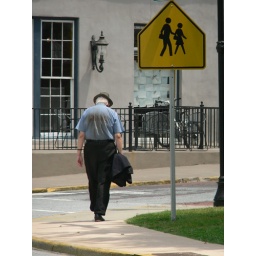
Man walking down street in Macon, GA.